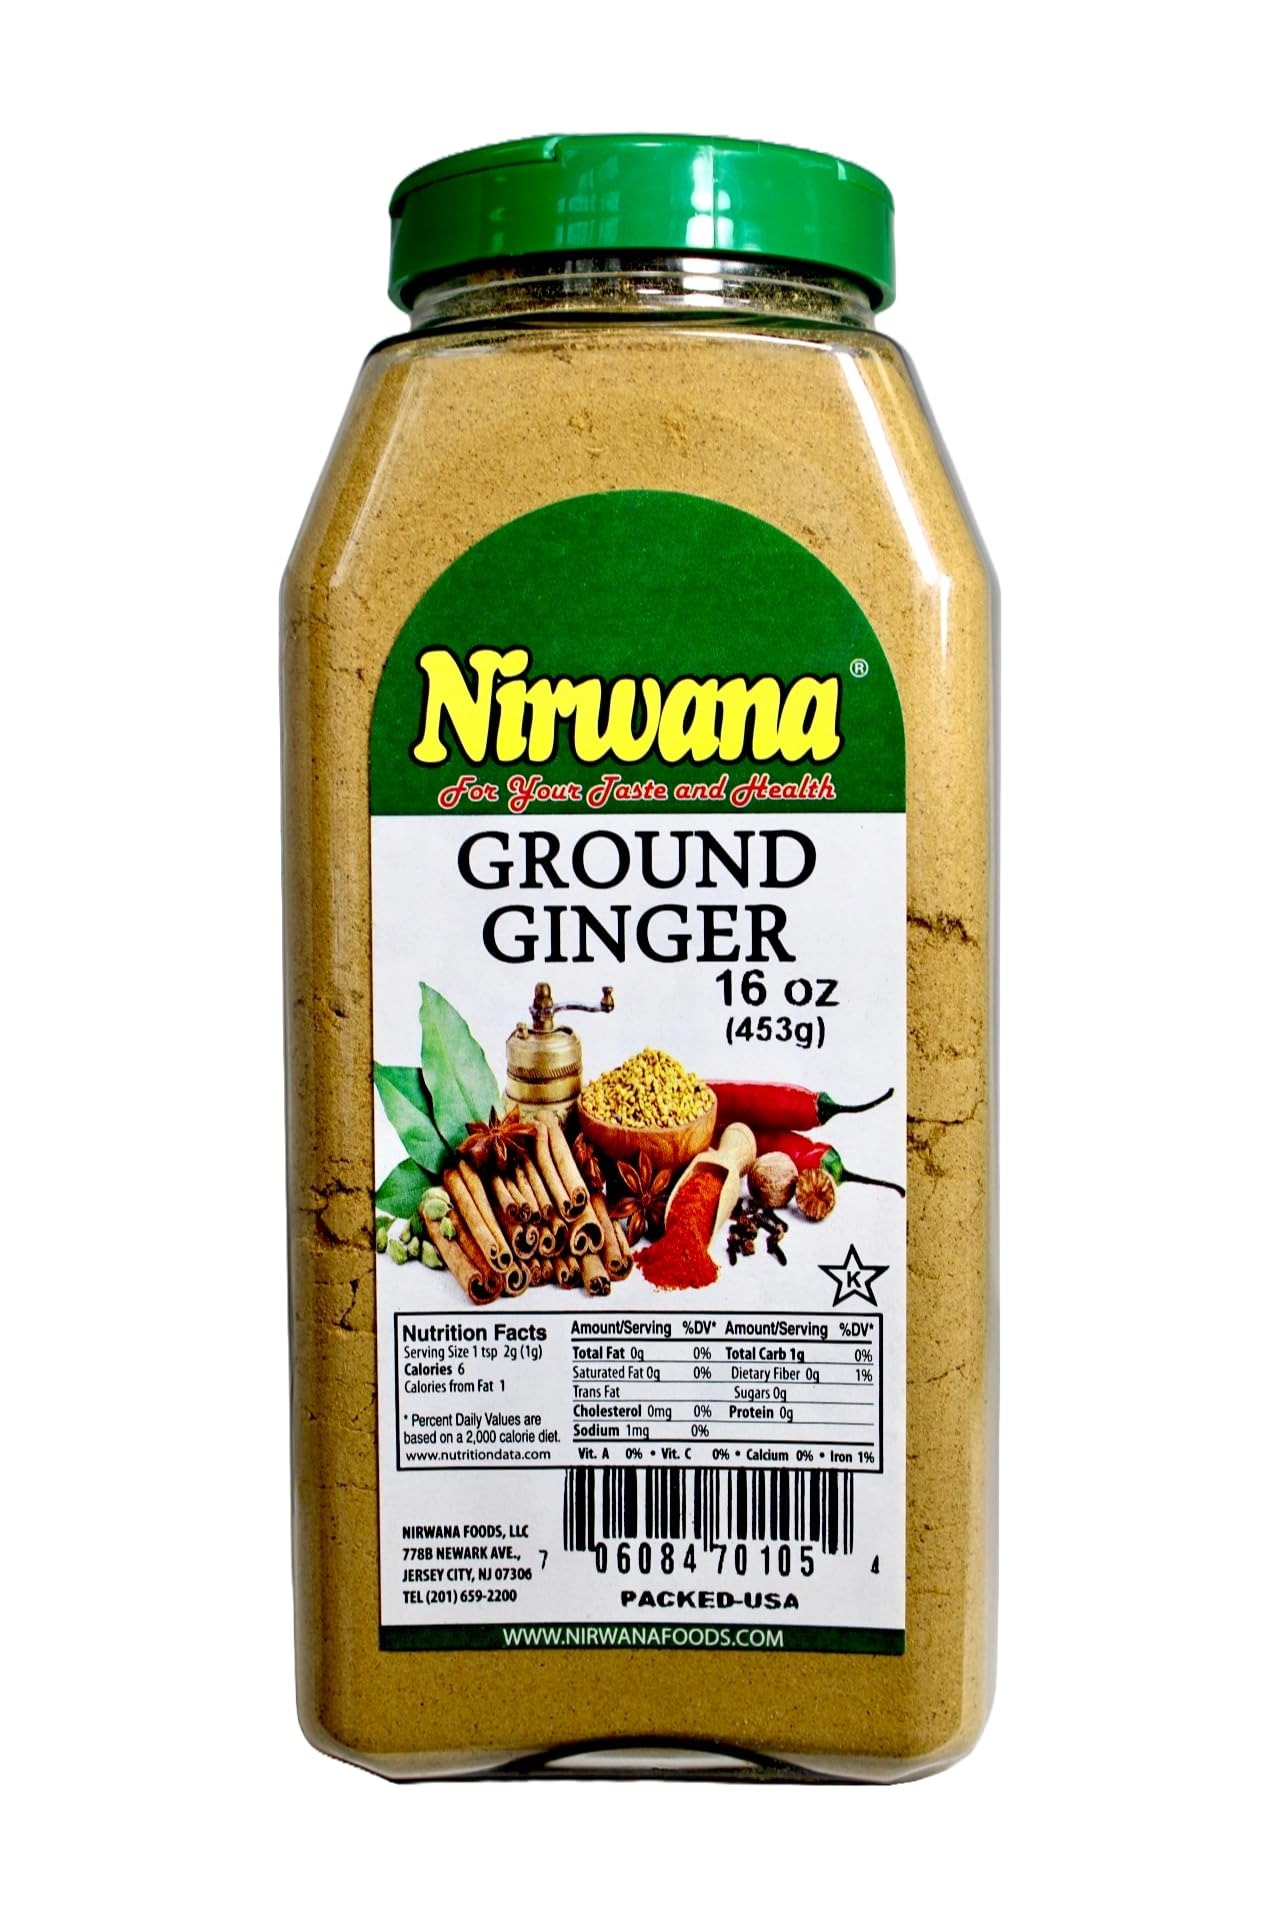
Item Name: Ground Ginger – Warm & Aromatic Spice for Cooking, Baking, and Beverages – Perfect for Seasoning, Tea, and Blends Jar By Nirwana - 16 oz
Bullet Point 1: BOLD & AROMATIC FLAVOR – Enjoy the warm, slightly spicy taste of ground ginger, perfect for adding depth to both sweet and savory dishes. Pairs well with cinnamon powder, turmeric, cumin, and cloves for rich, well-balanced flavors.
Bullet Point 2: VERSATILE KITCHEN ESSENTIAL – A must-have for baking, curries, soups, and marinades, this fine ginger powder enhances everything from taco seasoning and curry powder to Italian seasoning and fajita seasoning.
Bullet Point 3: PERFECT FOR TEAS & WELLNESS BLENDS – Ideal for making ginger tea, turmeric and ginger supplement blends, and herbal infusions. Try it with peppermint tea, hibiscus tea, or dandelion root tea for a soothing beverage.
Bullet Point 4: GREAT FOR BAKING & COOKING – Add warmth and spice to cookies, cakes, and bread, or use it with garlic powder, onion powder, and paprika powder for a flavorful seasoning blend. Enhances soups, stews, and roasted vegetables beautifully.
Bullet Point 5: IDEAL FOR SPICE BLENDS & SEASONINGS – Complements cumin seeds, coriander seeds, sesame seeds, and black peppercorns in homemade spice mixes. Try it with curry paste, chili powder, and cayenne pepper for an extra kick.
Product Description: Enhance your cooking with the rich, warm flavor of ground ginger, a versatile spice that adds depth to both sweet and savory dishes. Whether you're making homemade ginger tea, adding it to curry powder, or using it in baking, this aromatic spice is an essential ingredient for your pantry. Ground ginger is a perfect addition to soups, stews, and marinades, blending well with garlic powder, cumin, turmeric, and cinnamon powder. It also works beautifully in spice blends like taco seasoning, chili seasoning, and adobo seasoning, making it a great choice for adding a hint of warmth to your favorite dishes. For those who love herbal teas and wellness drinks, ground ginger pairs well with turmeric powder organic, peppermint tea, and dandelion root tea, creating a soothing, aromatic infusion. It also complements hibiscus tea, moringa tea, and licorice root tea for a unique flavor experience. Whether you're seasoning roasted vegetables, mixing it into curry paste, or adding it to baked goods, ground ginger is a versatile and flavorful spice that belongs in every kitchen. Try it in your next stir-fry, soup, or homemade dressing for a bold and warming taste!
Value: 16.0
Unit: Ounce

Price: 20.97